Ram (film)

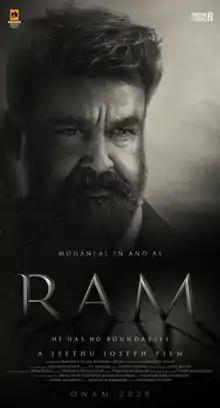
Theatrical release poster

Ram is an upcoming Indian Malayalam-language action thriller film. The film is written and directed by Jeethu Joseph. It is the first installment of a two-part film series. The film stars Mohanlal in the title role, with an ensemble cast including Trisha Krishnan, Chandhunadh, Indrajith Sukumaran, Srikanth, Anoop Menon, Vasishta N. Simha, Samyuktha Menon, Krishna Kulasekharan, Suman, Durga Krishna, Leona Lishoy, Adil Hussain, Prachi Tehlan and Saikumar. The film's music was composed by Vishnu Shyam.